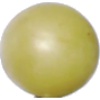
Label: Grape White 2